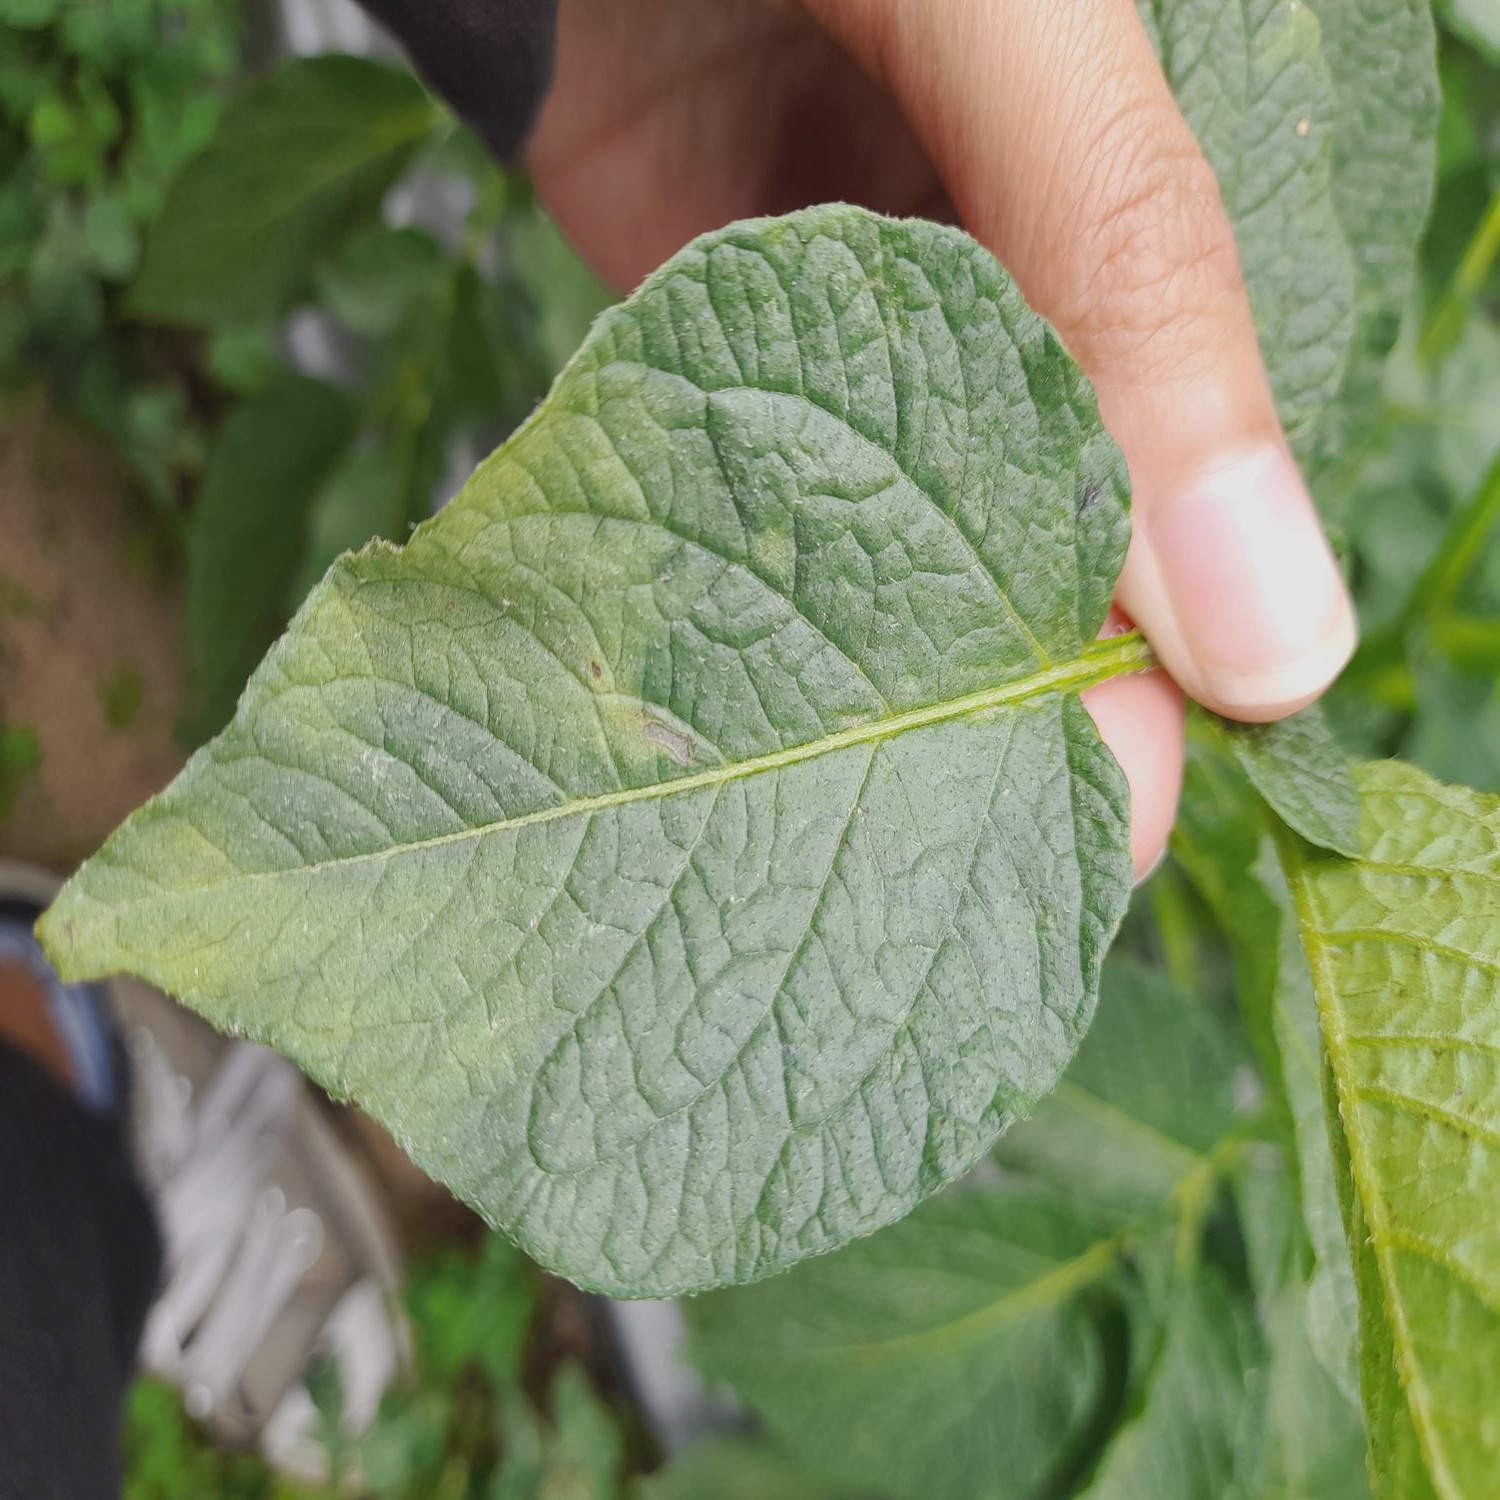
Etiqueta: Virus